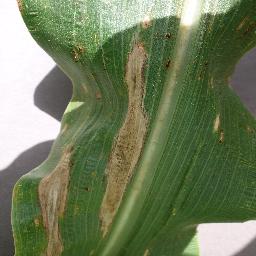
Label: Corn_(Maize)___Northern_Leaf_Blight